2019 Trump–Ukraine scandal

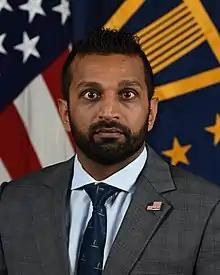
Chief of Staff to the Secretary of Defense Kash Patel poses for his official portrait at the Pentagon on November 17, 2020.

Since March 2019, while Giuliani was pressing the Ukrainian administration to investigate the Bidens, a group of businessmen and Republican donors used their ties to Trump and Giuliani to try to replace the leadership of Ukrainian state-owned oil and gas company Naftogaz. The group sought to have Naftogaz contracts granted to businesses owned by allies of Trump, but this effort hit a setback when Volodymyr Zelenskyy won the 2019 Ukrainian presidential election. During a state visit for President Zelenskyy's inauguration in May, former Secretary of Energy Rick Perry reportedly pressured President Zelenskyy to fire members of the Naftogaz supervisory board, but Perry denied this, stating in a press conference on October 7: "That was a totally dreamed-up story". On October 10, Perry was issued a subpoena by the House Intelligence Committee, the House Oversight Committee, and the House Foreign Affairs Committee, partially concerning his interactions with Naftogaz.